House of Braganza

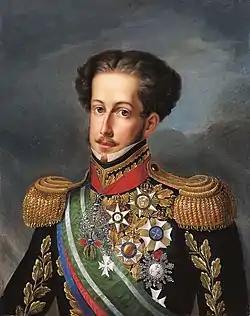
Emperor-King Pedro I & IV achieved Brazil's independence as Emperor of Brazil & won the Liberal Wars as King of Portugal.

The seventh Duke, Teodósio II, became famous at a young age, having been made page to King Sebastião I and having marched into the Battle of Alcácer Quibir, alongside the King and his uncle, Jaime of Braganza, at the age of ten. Teodósio II later pledged his allegiance and became a faithful countryman to the Philippine Dynasty, having even defended Lisbon against King Philip I's rival claimant to the throne, António, Prior of Crato, who had been acclaimed, by his supporters, as King António I of Portugal. In recognition for his military prowess, Teodósio II was made Constable of Portugal. The Duke's support and service to the Philippine Dynasty, earned the Braganzas more lands and titles and, by 1640, the House had amassed around 80,000 vassals, alongside numerous churches, orders, and institutions under its patronage.